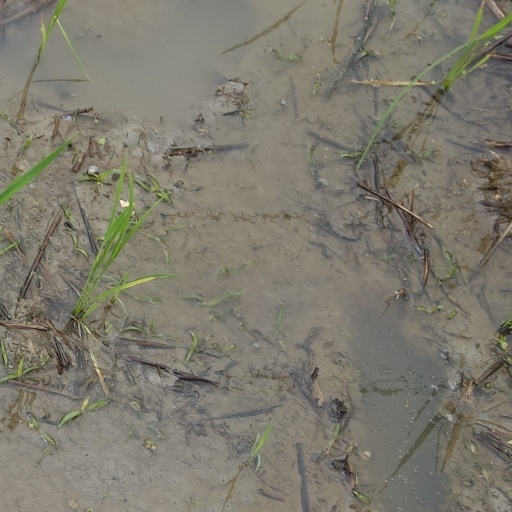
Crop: rice